Teachers Camp

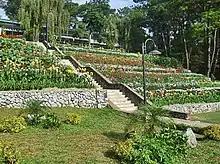
Garden at Teachers Camp

The Teachers Camp was repaired and reopened in 1947, shortly after the end of World War II. The PMA also moved backed to Camp Allen within the same year prior to transferring to Fort Gregorio del Pilar in 1950. On January 1, 1971, the Pangasinan Police Academy (now the Cordillera Administrative Region Training Center) moved in to Teachers Camp.